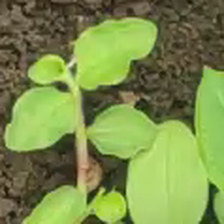
Weed species: Kena_(Commplina_benghalensio)